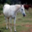
Label: horse